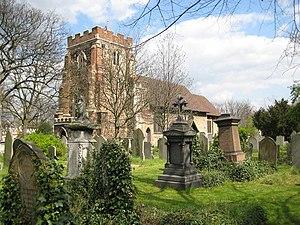
East Ham est un quartier de la banlieue de Londres, en Angleterre, et une partie du borough londonien de Newham.